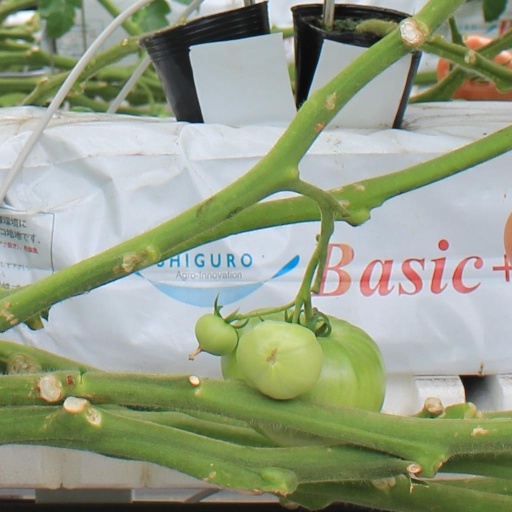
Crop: tomato